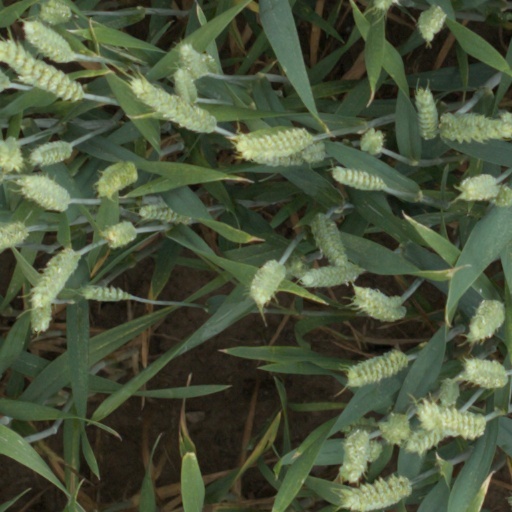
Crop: wheat